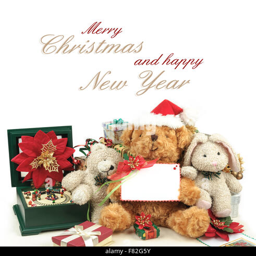
christmas greeting card with teddy bear , toys & gifts , the text